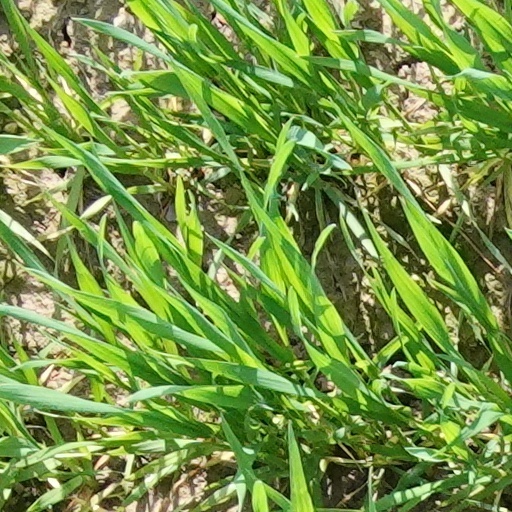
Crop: wheat